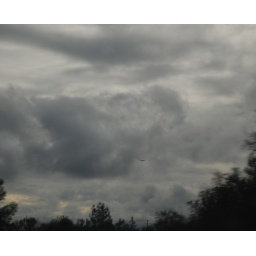
clouds on highway fifty bird in flight